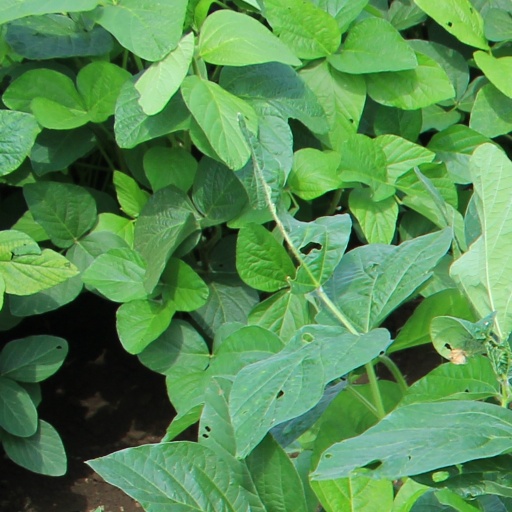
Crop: soybean